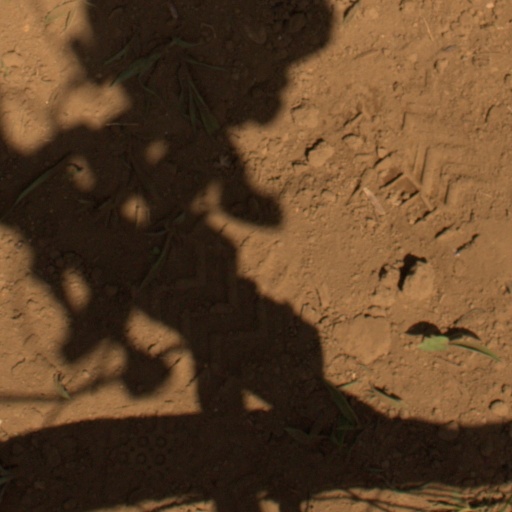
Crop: Jerusalem artichoke